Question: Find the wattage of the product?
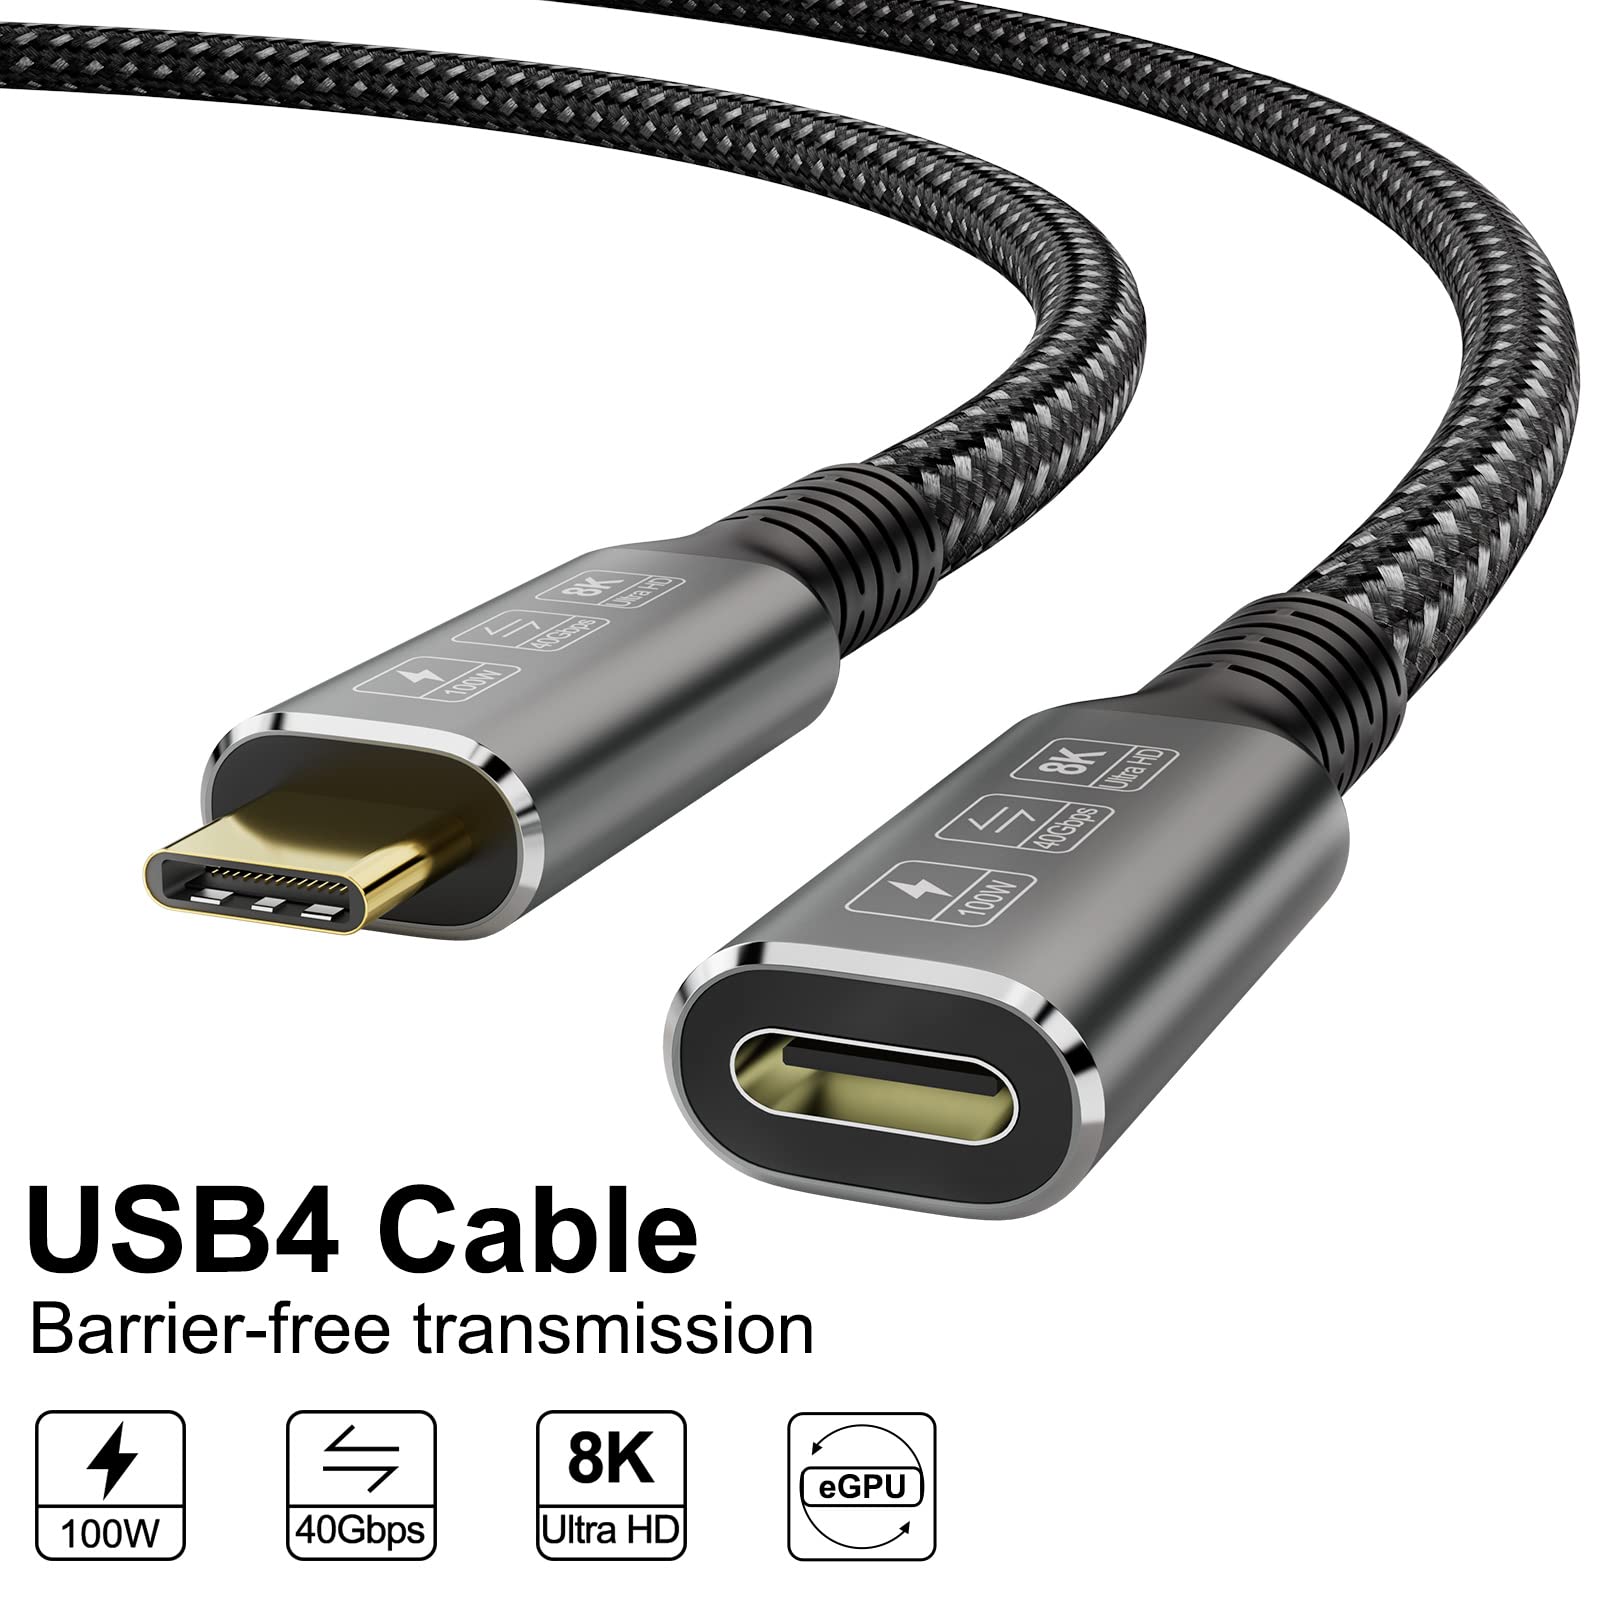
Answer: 100.0 watt